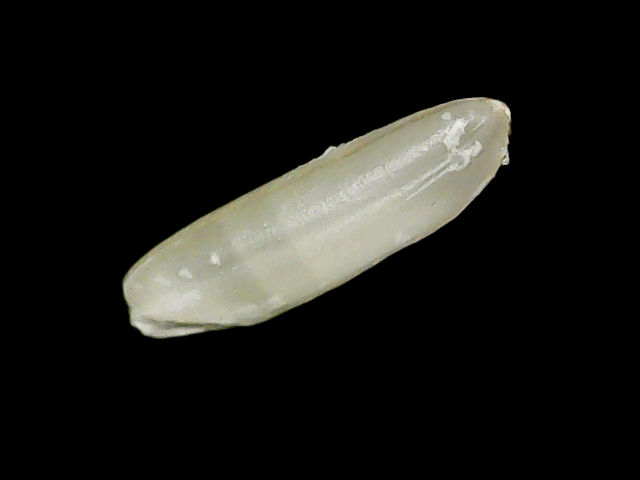
Rice variety: Binadhan7